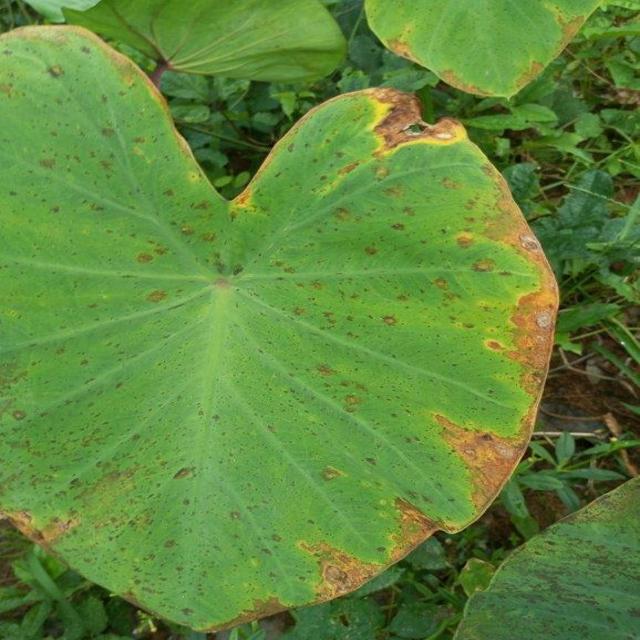
Label: Mid_Blight